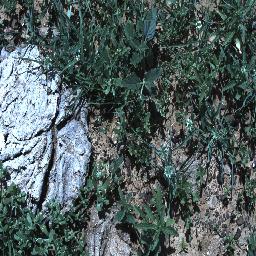
Label: negative